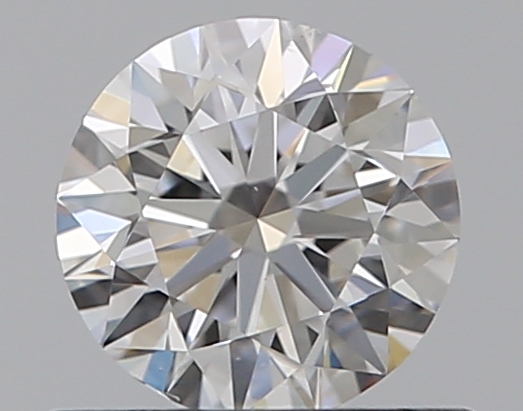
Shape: round
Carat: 0.5
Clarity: VS2
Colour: E
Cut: EX
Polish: EX
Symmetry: VG
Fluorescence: N
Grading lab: GIA
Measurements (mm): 5.03 x 5.09 x 3.16